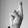
ASL letter: R